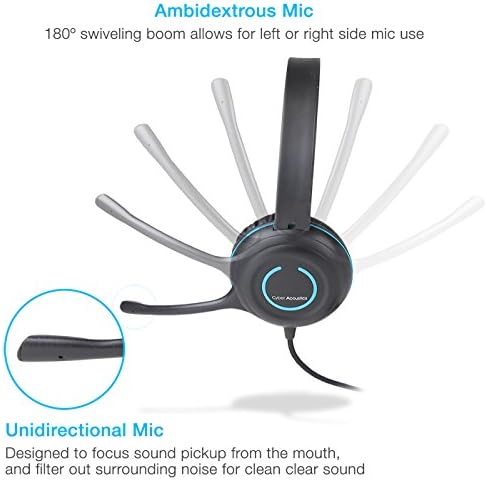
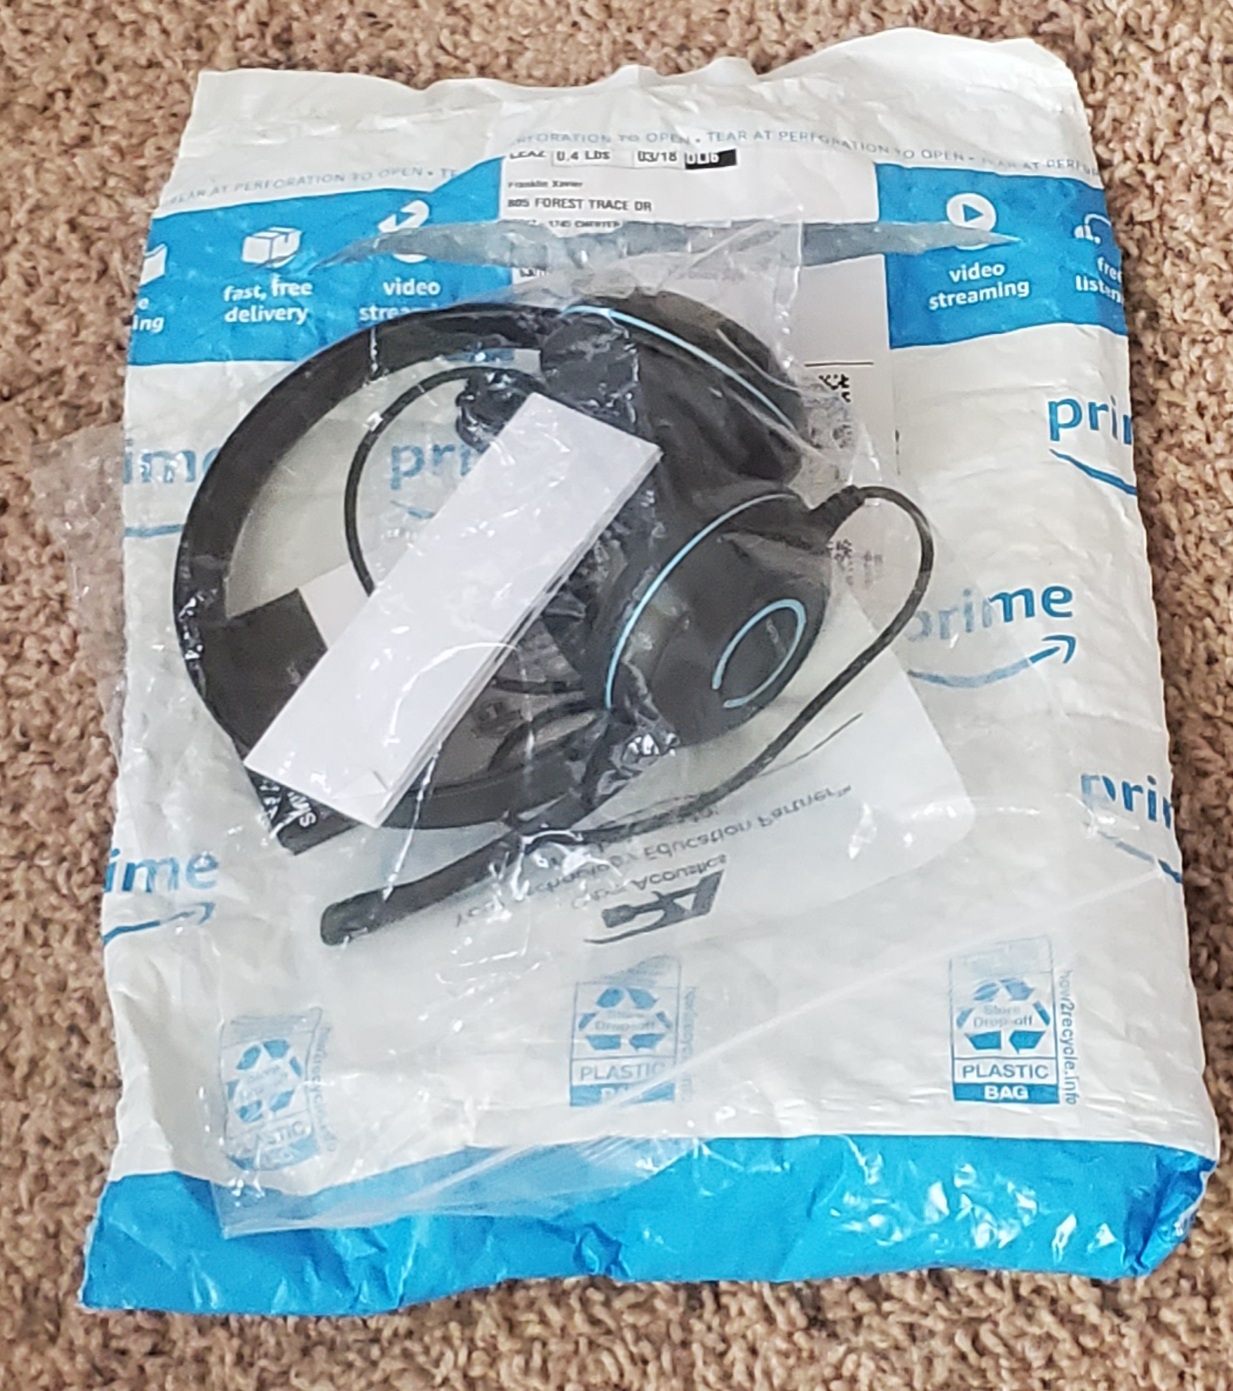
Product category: headphones
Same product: yes